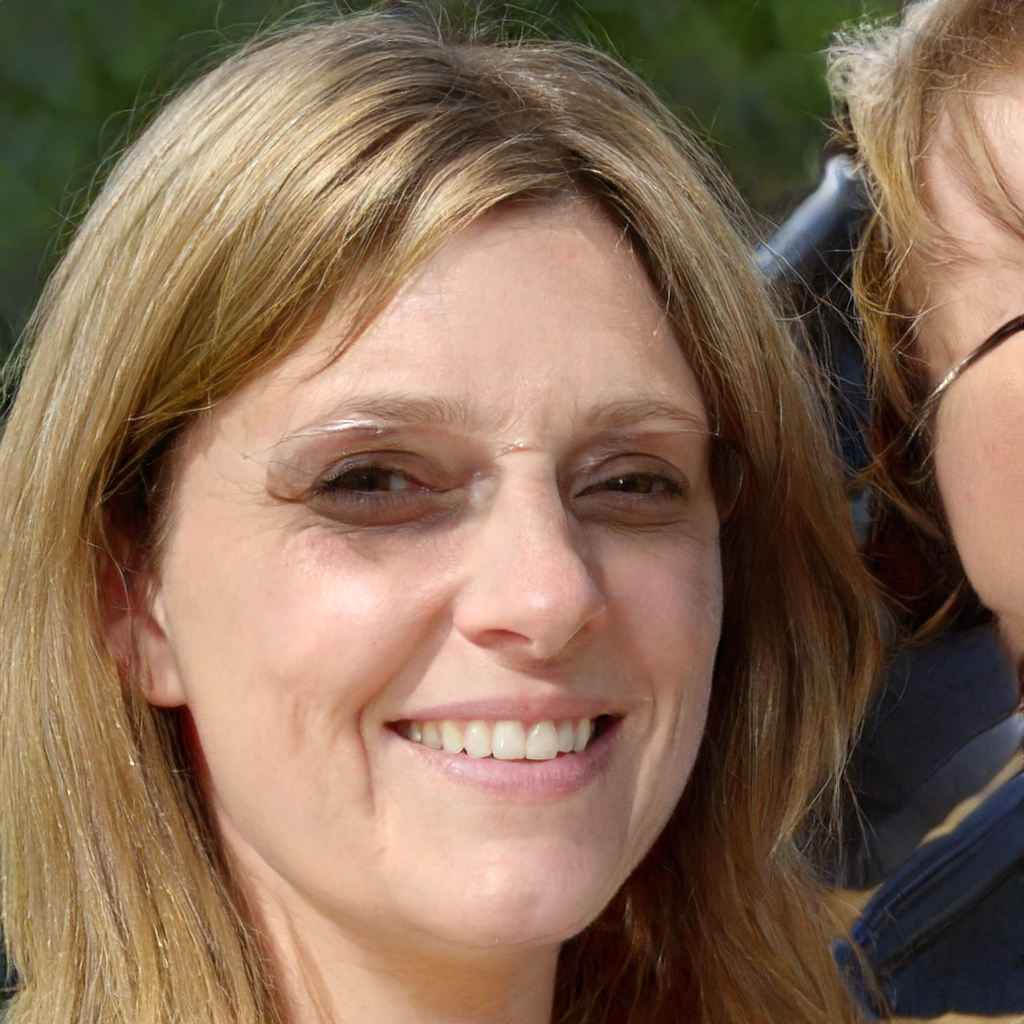
Label: No Watermark